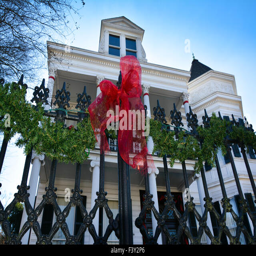
red ribbon tied around black wrought iron fence in front of historical colonial home